Faces in the Crowd (play)

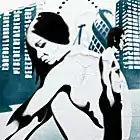
poster for Faces in the Crowd

Faces in the Crowd by Leo Butler was first performed at the Royal Court theatre in London in 2008. The original cast had Amanda Drew and Con O'Neill directed by Clare Lizzimore. It has been called a 'credit-crunch generation "Who's Afraid of Virginia Woolf?".